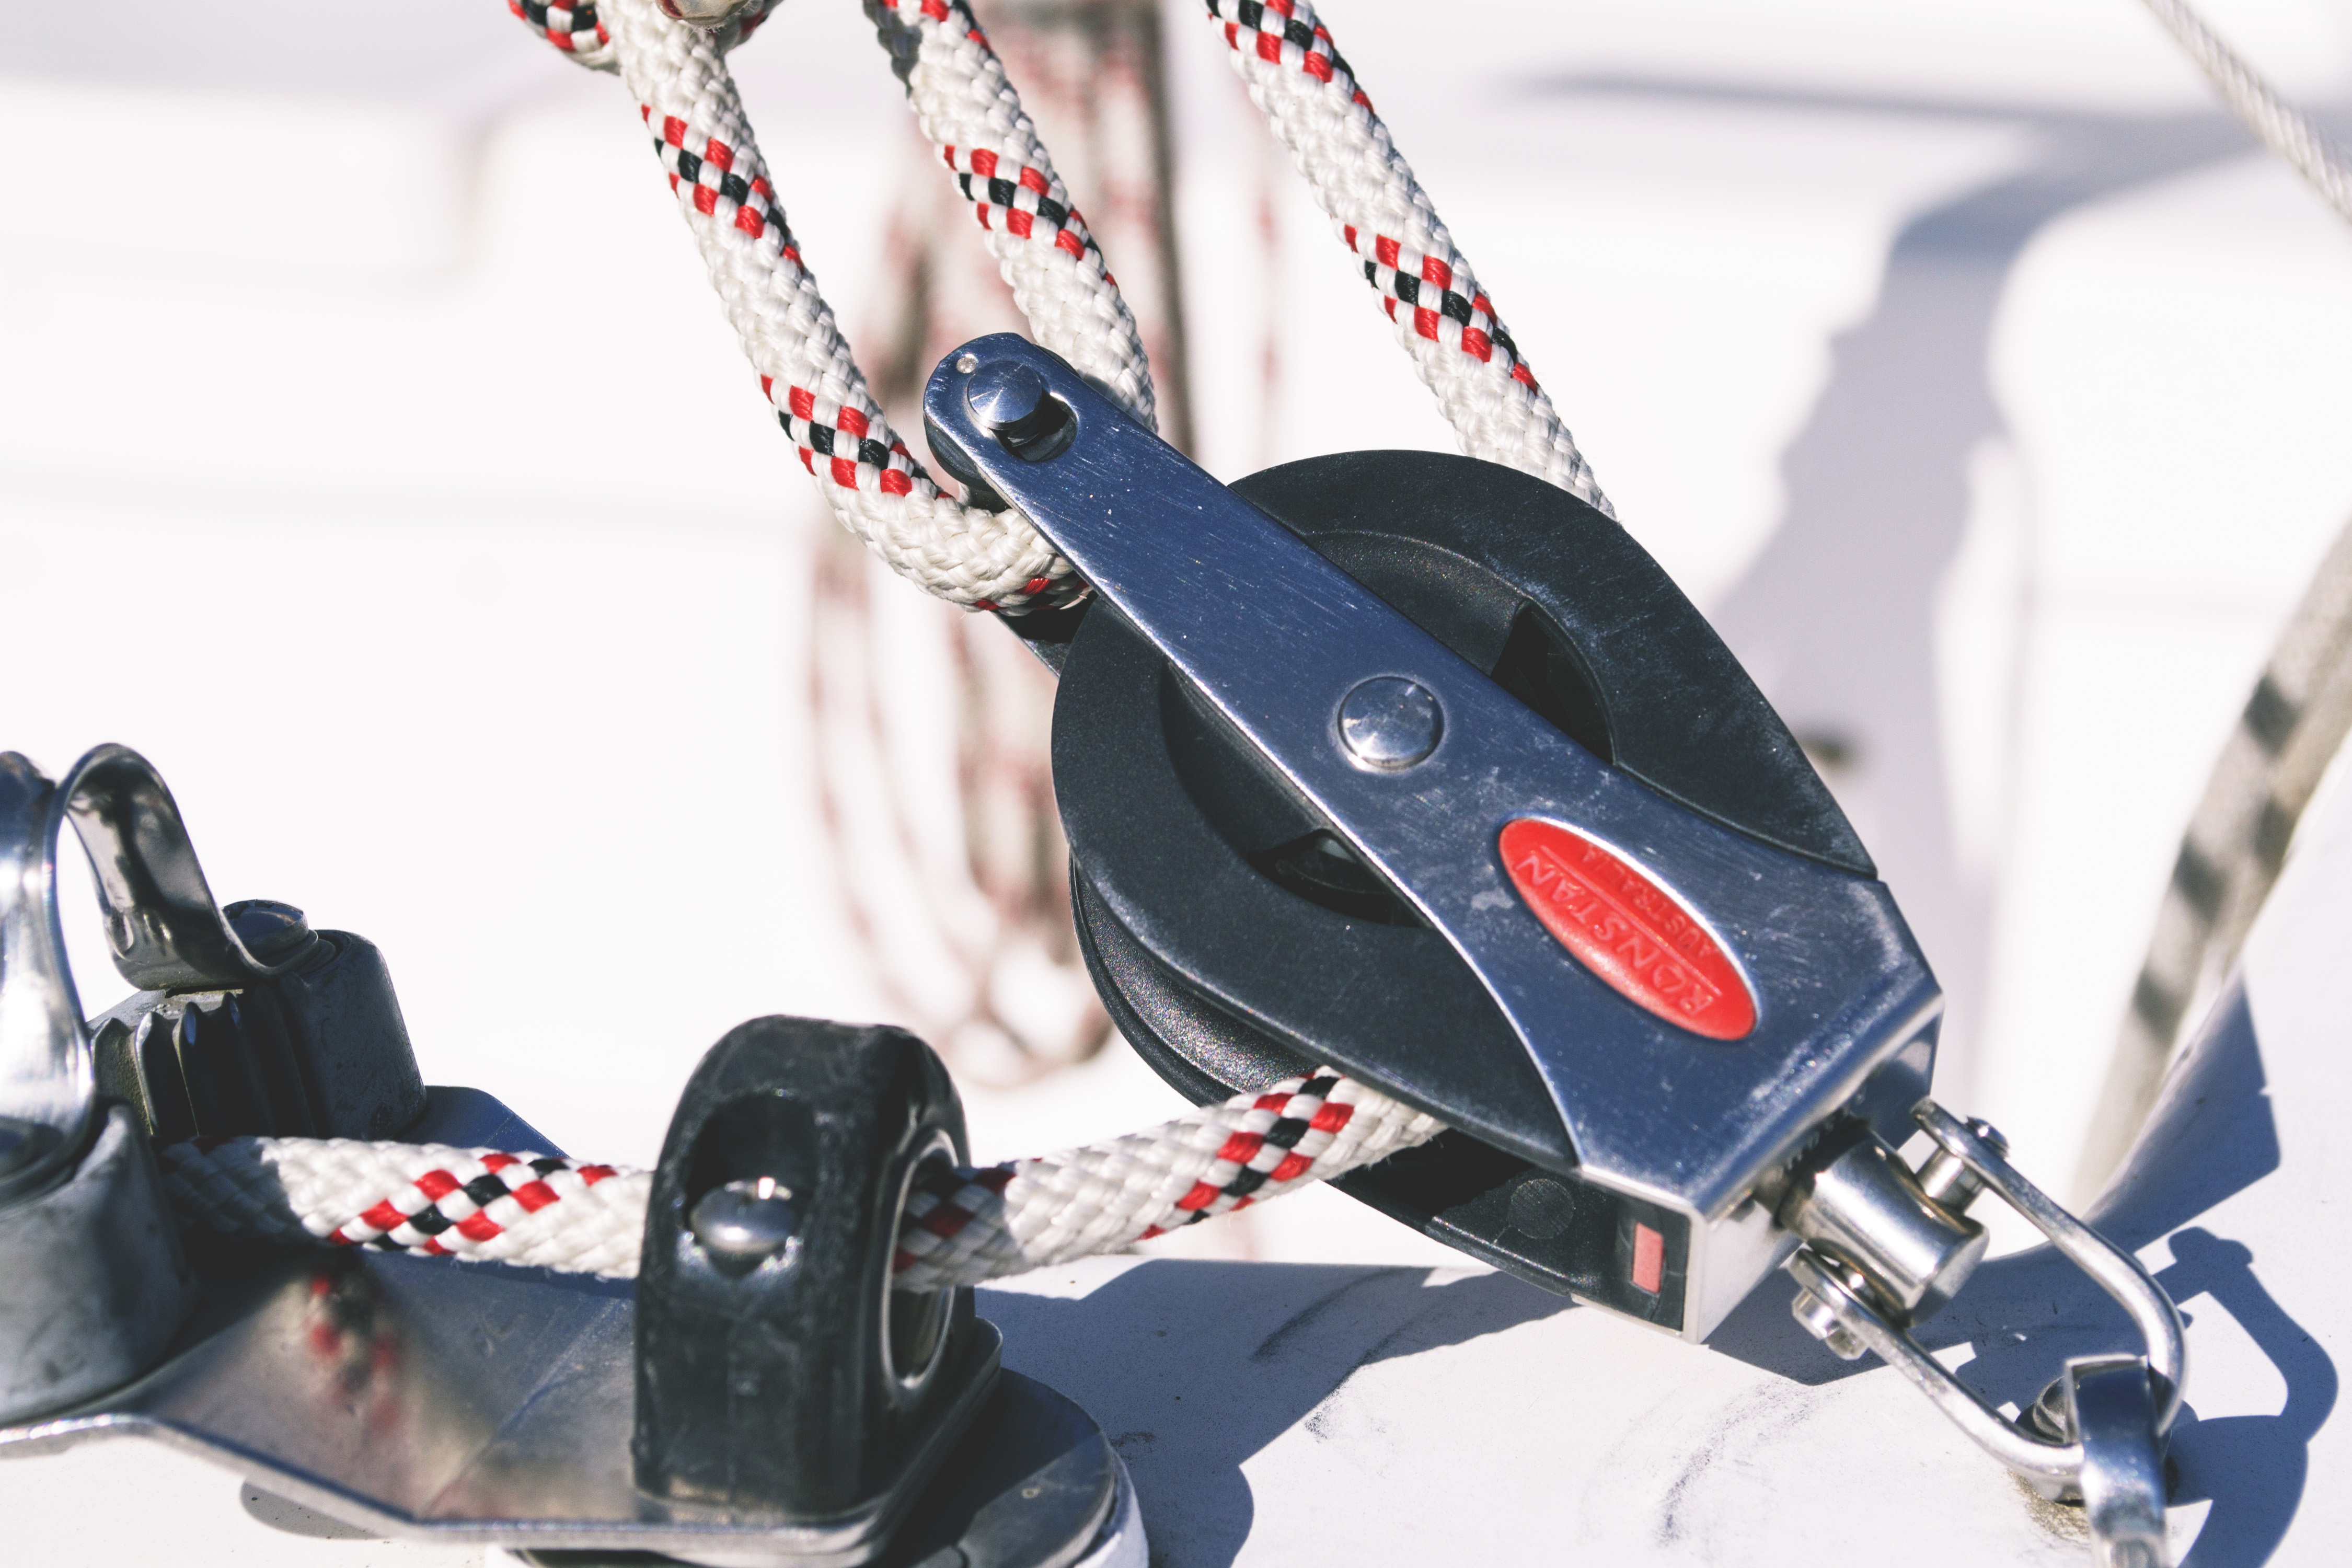
ski binding, ski, vehicle, ski equipment, snowshoe, snowboard